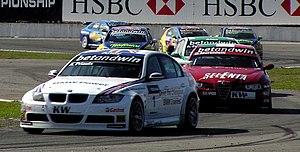
Racing Bart Mampaey est une écurie de course automobile belge basée à Malines et fondée en 1994 par Bart Mampaey pour participer aux compétitions de voitures de tourisme.